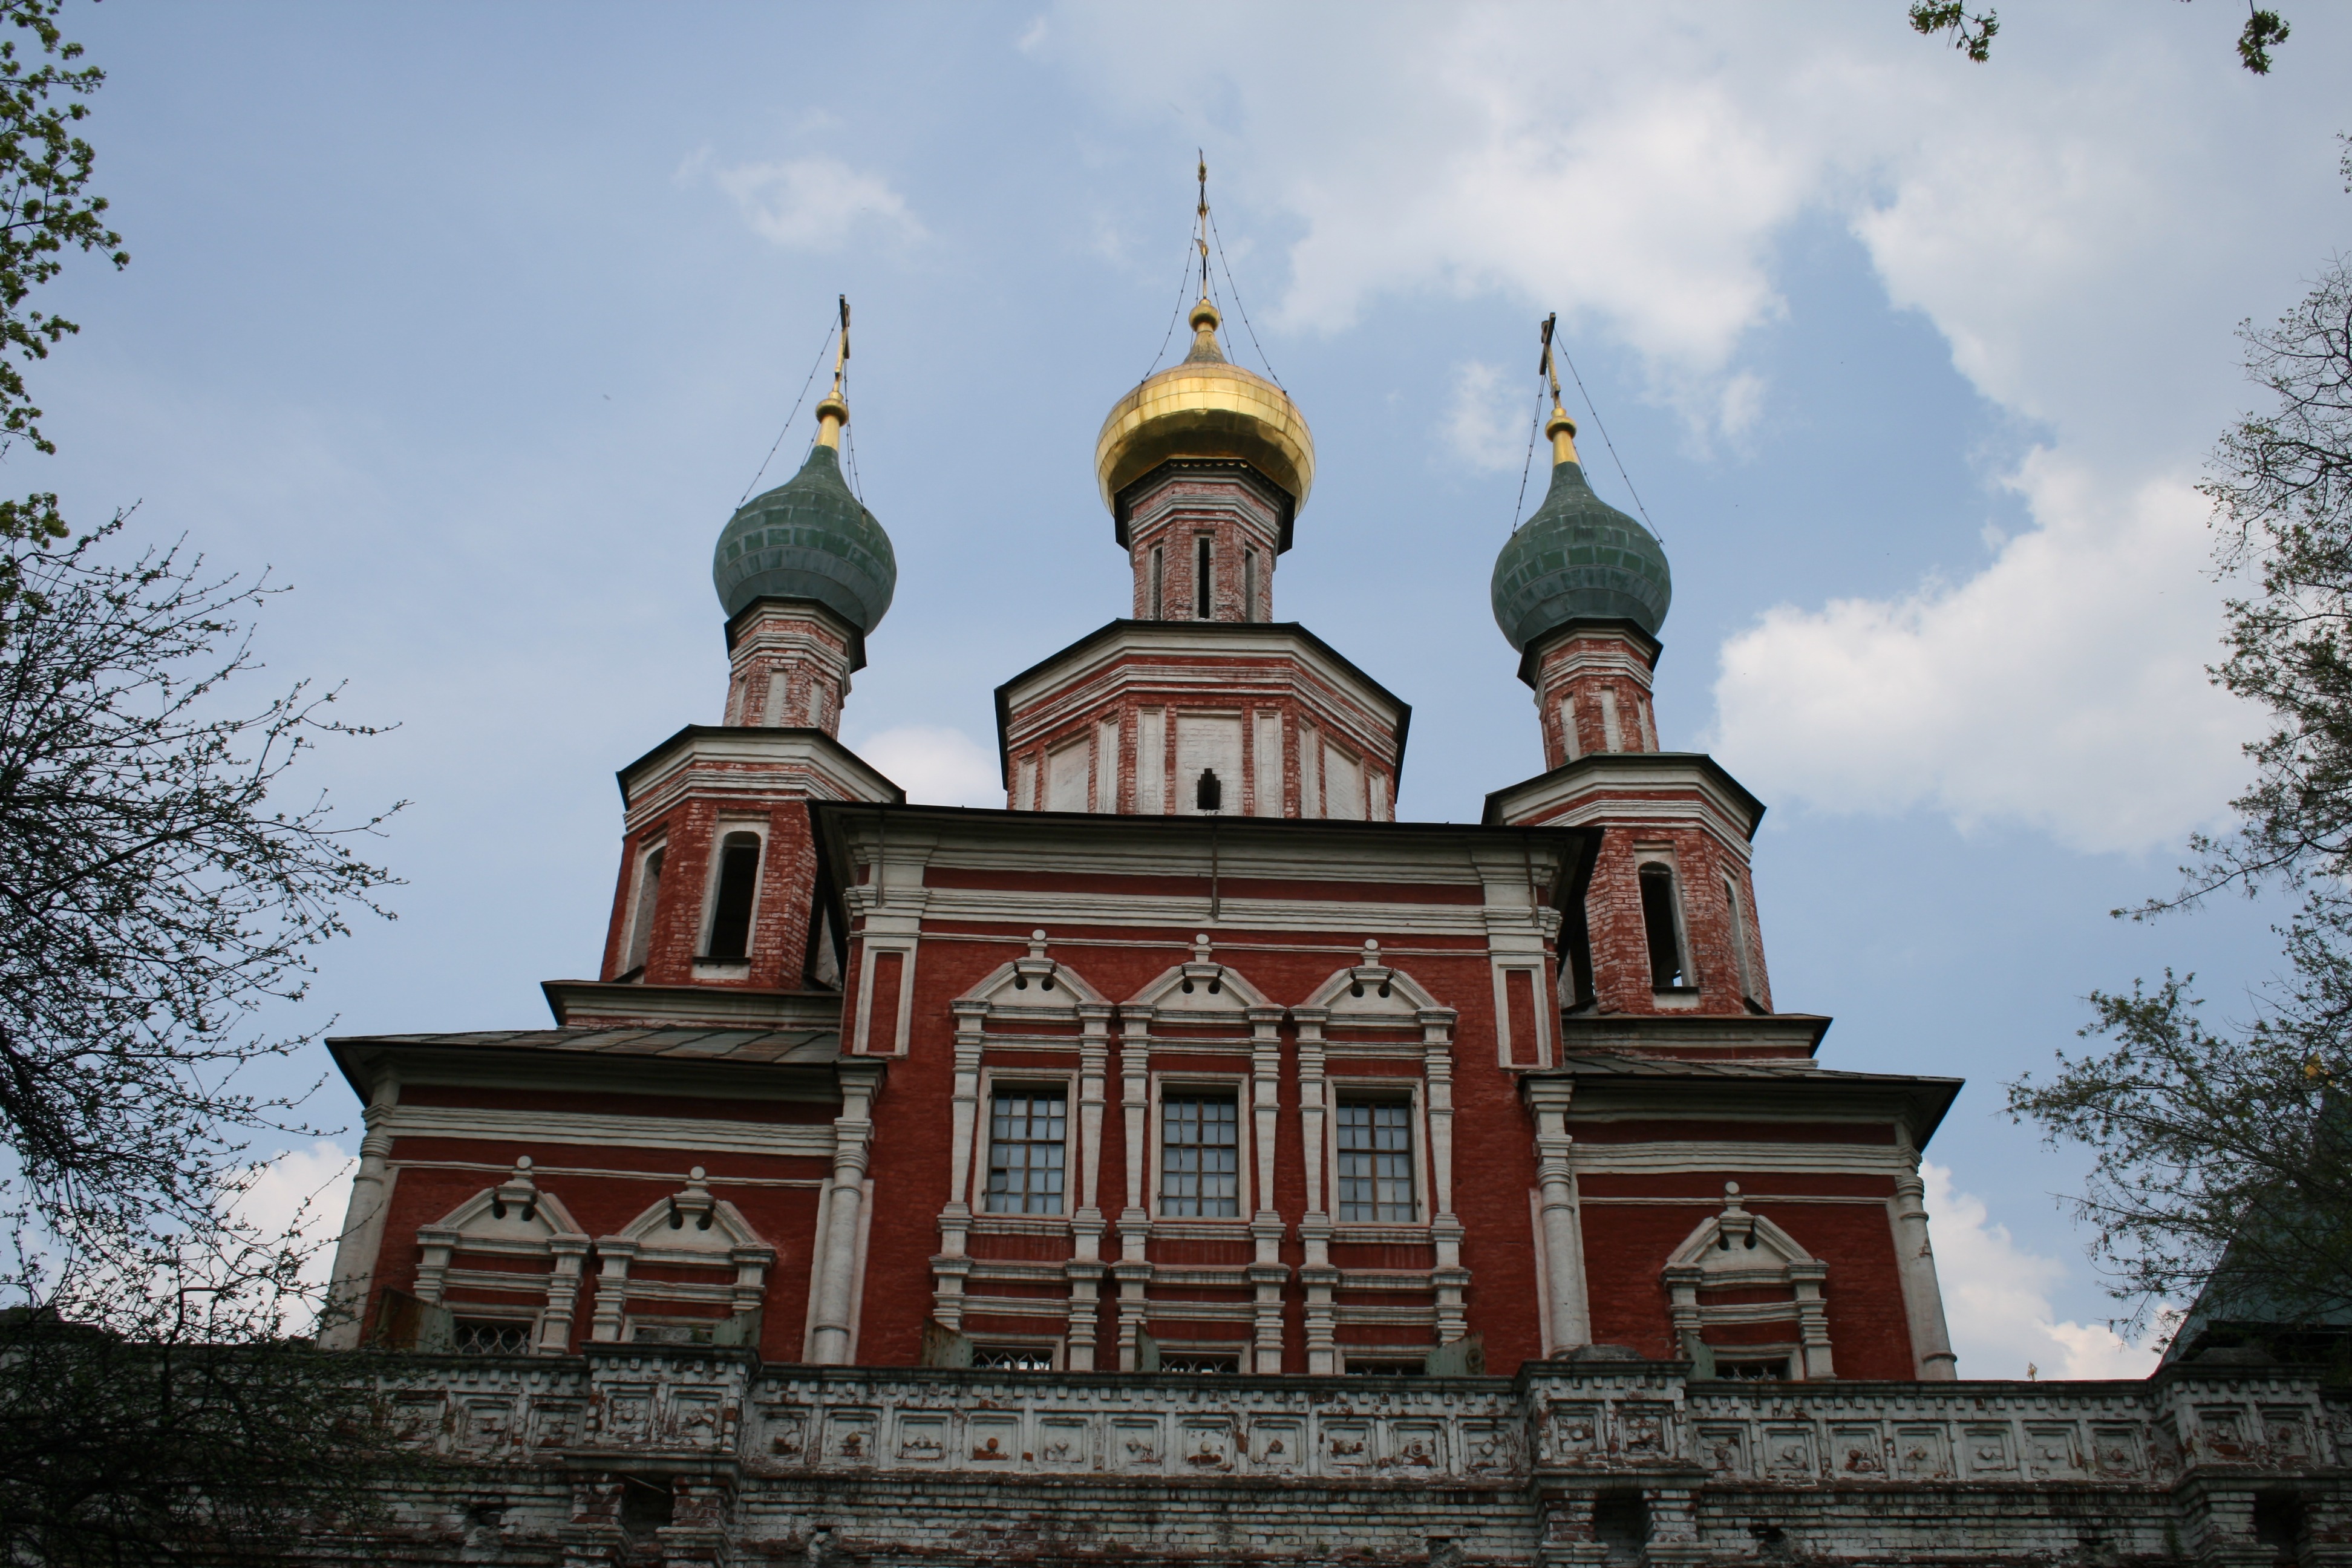
architecture, sky, roof, building, green, landmark, church, cathedral, chapel, place of worship, bell tower, religious, windows, towers, steeple, monastery, convent, domes, white and red